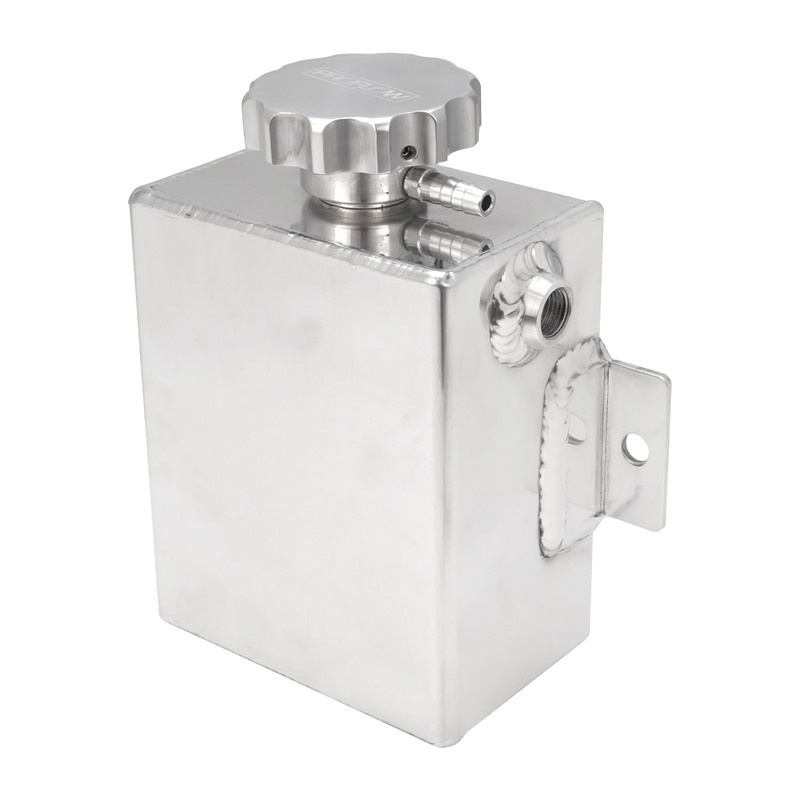
Proflow Radiator Expansion / Overflow Tank, Fabricated Aluminium, Square, 1.4L, 150mm (H) x 120mm (L) x 80mm (W), Polished - PFERO4P
Part Number : PFERO4P Fabricated from sheet 6061-T6 lightweight aluminium, this 1.4 litre radiator overflow/recovery tank features a billet aluminium recovery cap, 3 x AN6 ORB ports and a built-in mounting bracket for simple installation. Cap pressure relief is 13 PSI (0.9 Bar).
Brand: Proflow
Category: Vehicles & Parts > Vehicle Parts & Accessories > Motor Vehicle Parts > Motor Vehicle Cooling Systems > Radiator Overflow Tanks